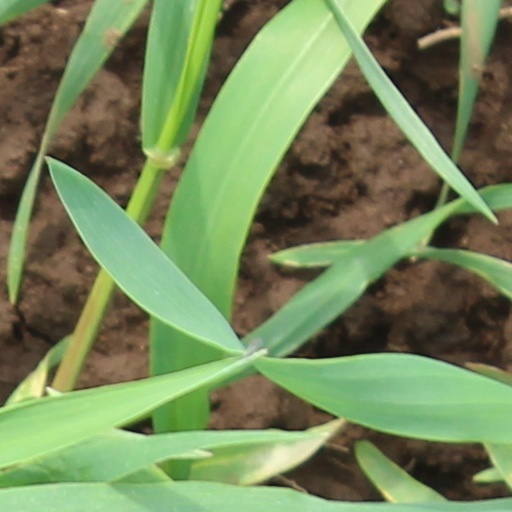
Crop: wheat